O'Galop

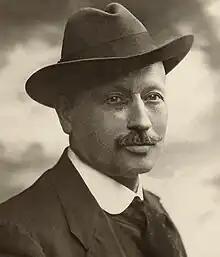
Marius Rossillon

Marius Rossillon (June 8, 1867 – January 2, 1946), known professionally as O'Galop, was a French artist and cartoonist. He is best known for creating Bibendum, or the Michelin Man, the official mascot of the Michelin tyre company.